Abul Fazl

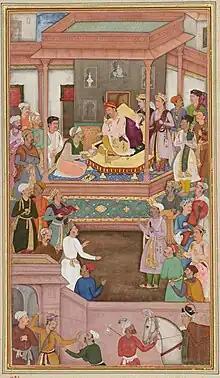
Abu'l-Fazl presenting "Akbarnama" to Akbar

Shaikh Mubarak's first son, the poet Abu'l Faiz and his second son Abu'l Fazl were born in Agra. Abul Fazl's education began with Arabic and by the age of five he could read and write. His father started teaching him about all the branches of Islamic sciences ("manqulat") but Abul Fazl could not adhere to conventional learning and he sank in a state of mental depression. A friend rescued him from this state and he resumed his studies. Some incidents from his early life reflect on his brilliance. A dictionary of Ishafani, which had been eaten by white ants came under his observation. He removed the parts that had been eaten and joined blank paper to the rest. He discovered the beginning and end of each fragment and eventually penned a draft text. Subsequently, the entire work was discovered and on comparison to Abul Fazl's draft the original differed in only two or three places.